Charles Louis Auguste Fouquet, Duke of Belle-Isle

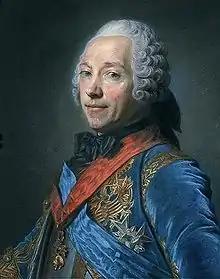
Portrait by Maurice Quentin de La Tour exhibited at the "Salon" of 1748

Charles Louis Auguste Fouquet, duc de Belle-Isle (22 September 168426 January 1761) was a French general and statesman.